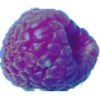
Label: Raspberry 1